Scandinavian flick

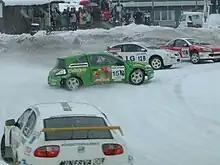
Andros Trophy ice-racers at various points in a right-hand hairpin turn

The Scandinavian flick is a technique used predominantly in ice racing and rallying. The technique induces oversteer using weight transfer to carry a vehicle through a turn while simultaneously reducing speed.